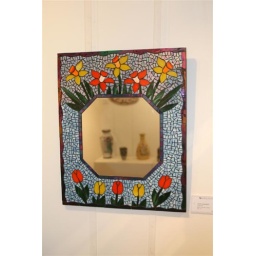
glass mosaic mirror by Jacky Ashcroft